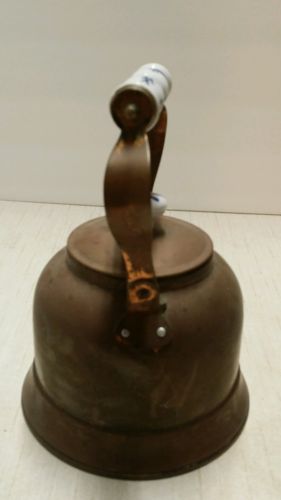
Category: kettle